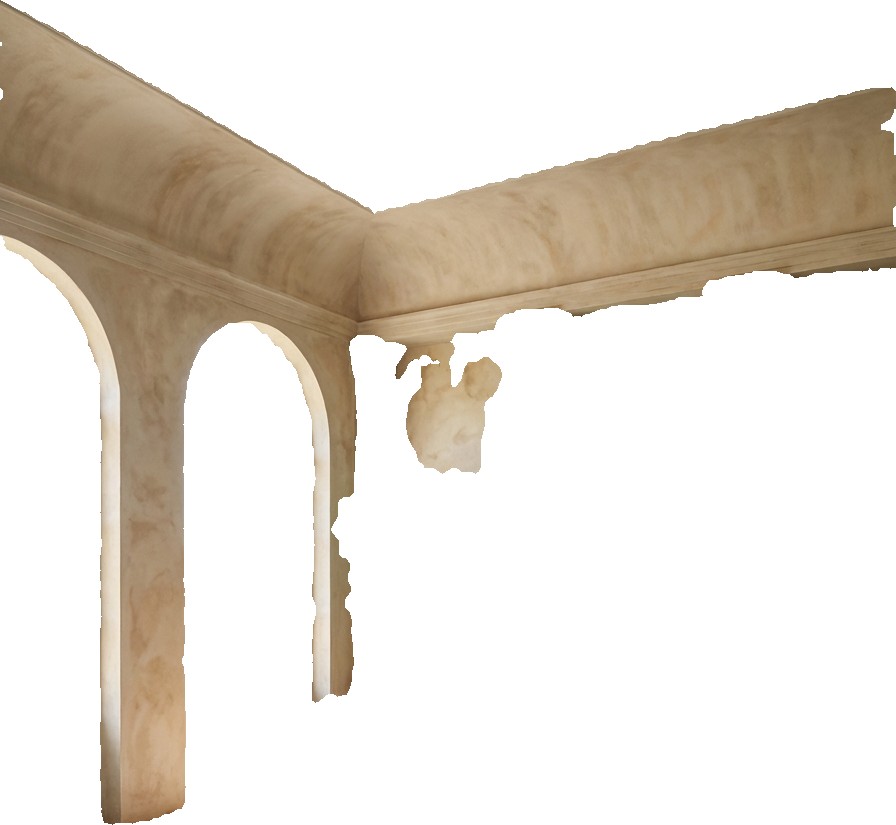
Surface category: wall